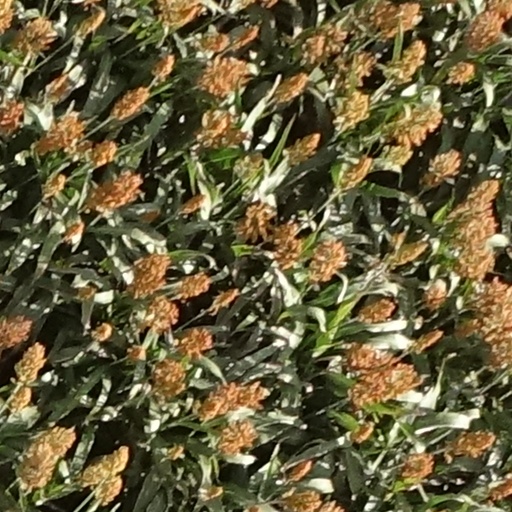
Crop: sorghum